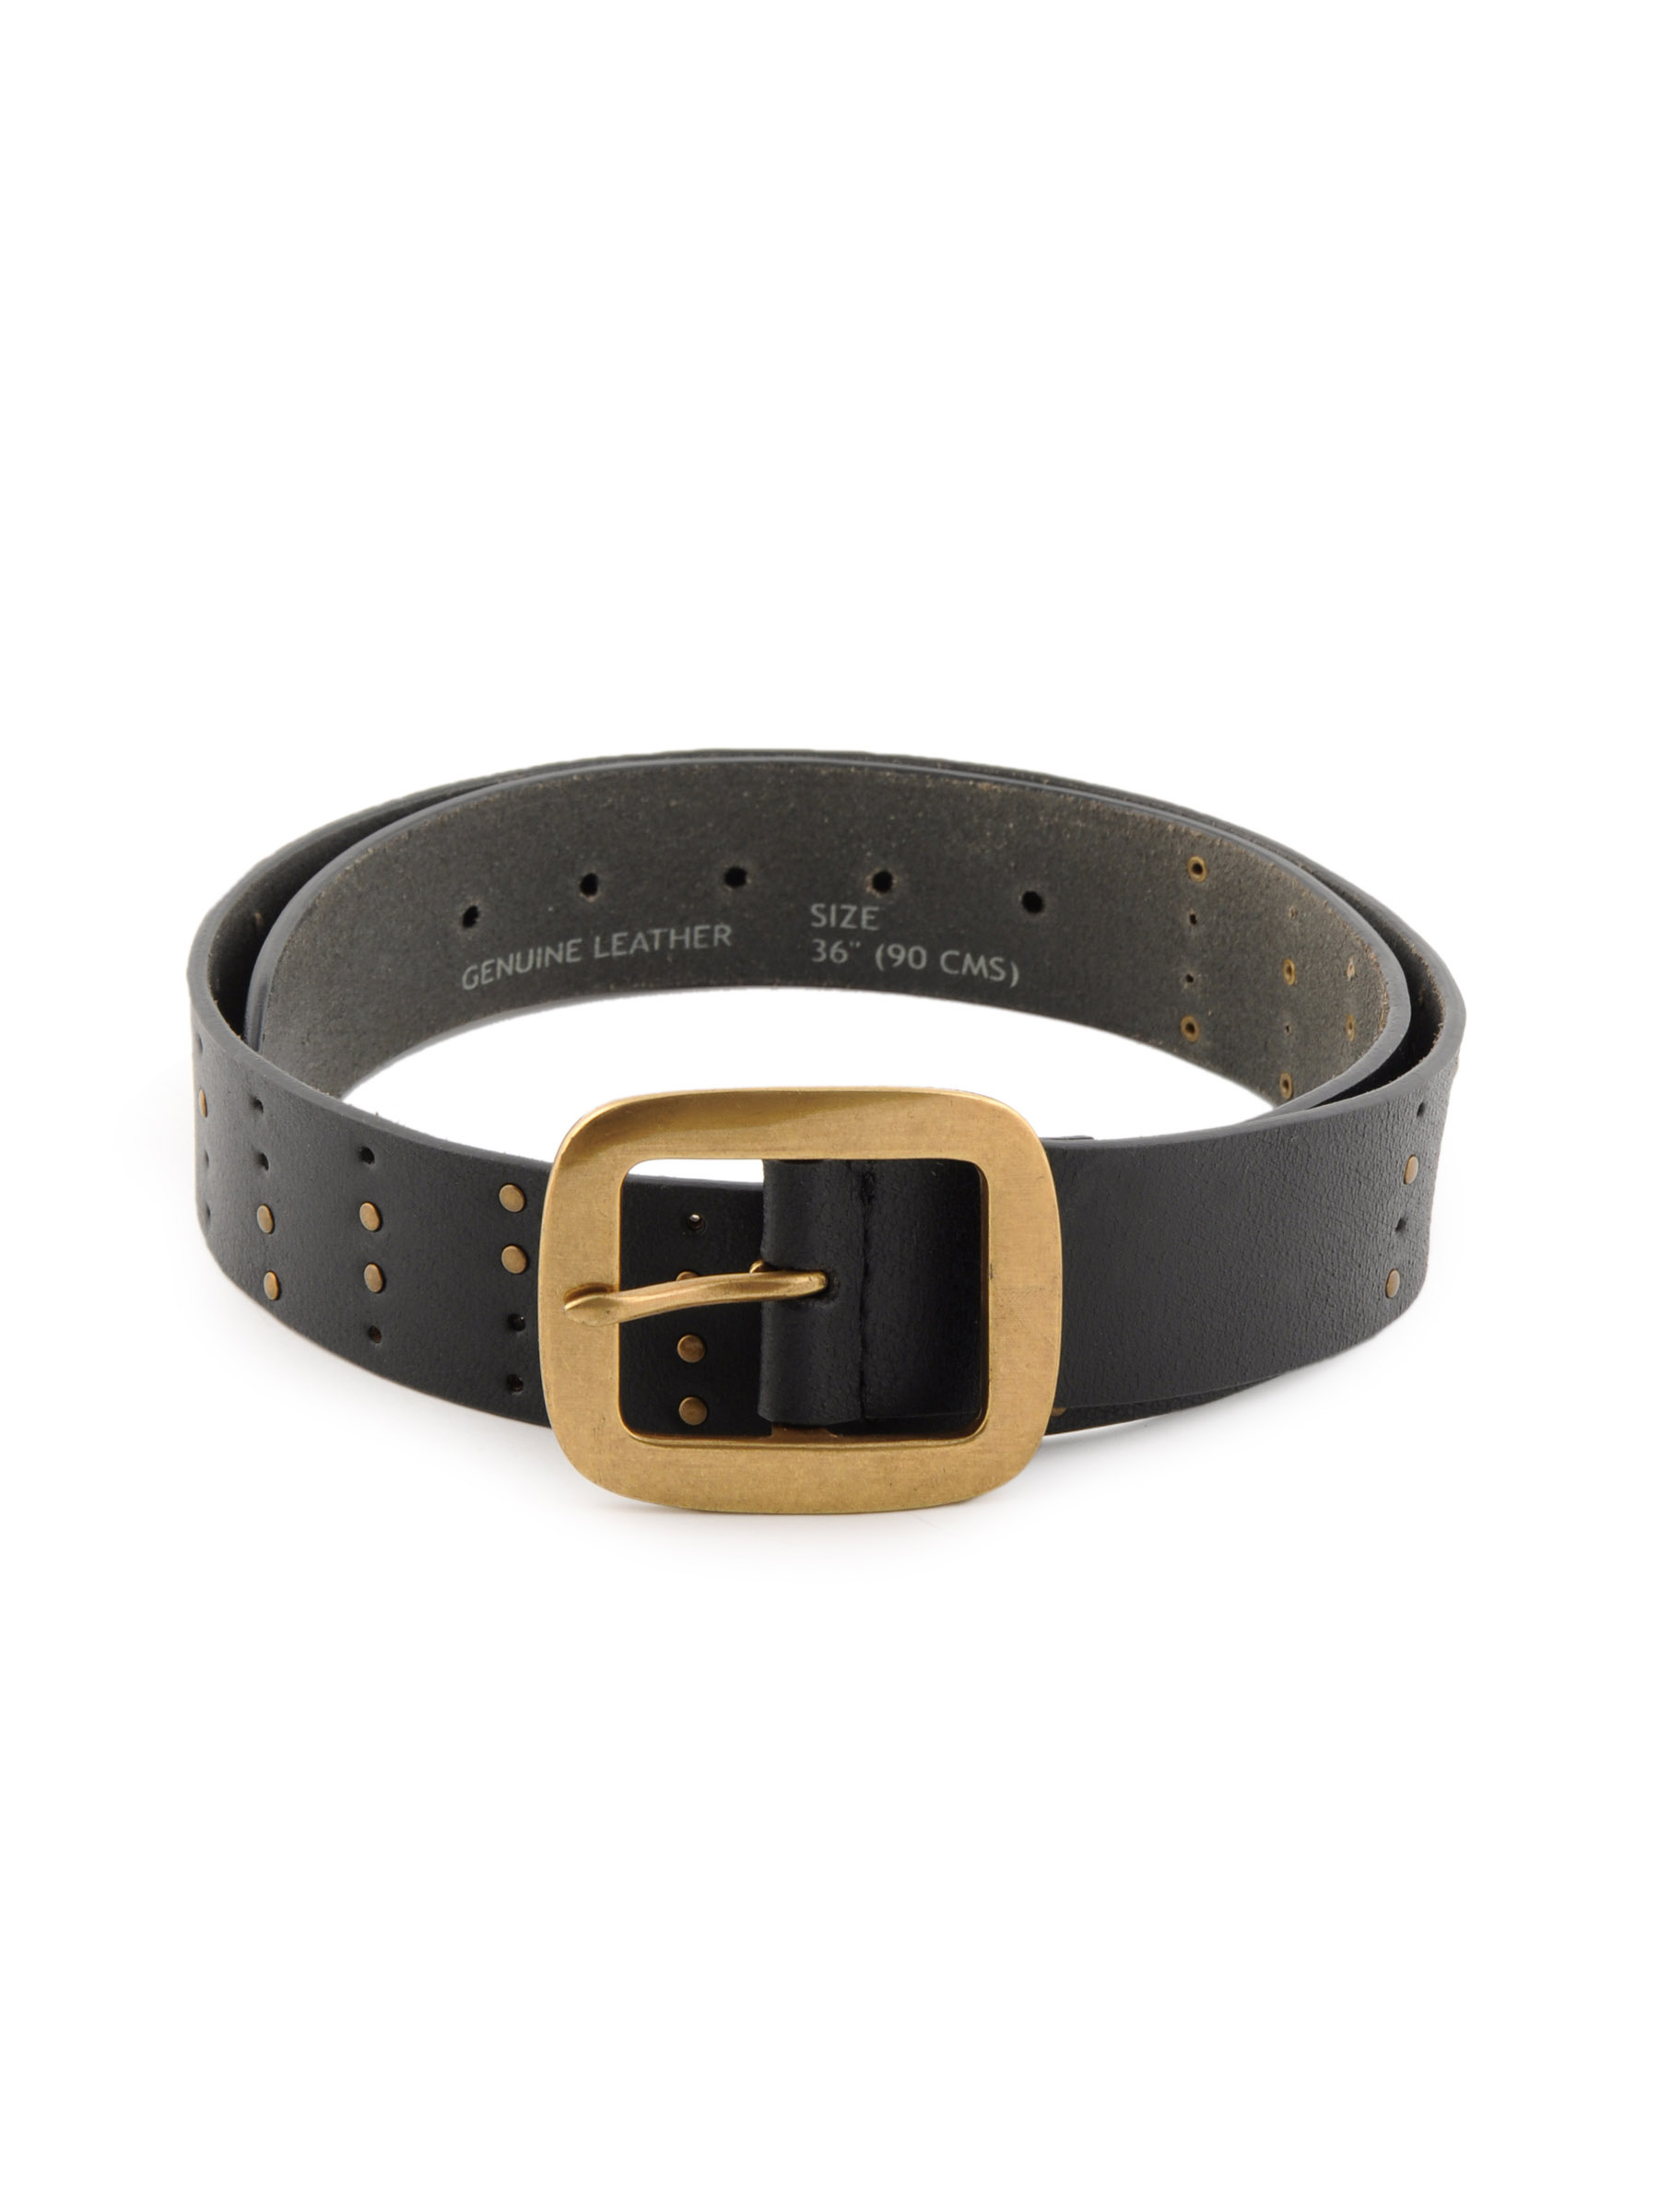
Wrangler Stud Men Black Belts
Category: Accessories / Belts / Belts
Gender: Men
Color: Black
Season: Fall 2011
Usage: Casual